Frederick Walter Robinson

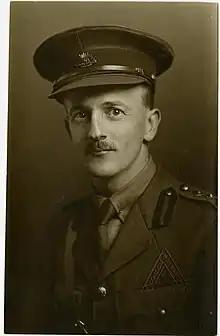
Capt. F. W. Robinson, from the University of Queensland, Fryer Library Collection

After World War I broke out, Robinson organised courses in intelligence at Duntroon until he enlisted in September 1915. Influenced by his religious upbringing and the commandment, 'Thou shalt not kill', he joined the 8th Field Ambulance, Australian Army Medical Corps, Australian Imperial Force. He was commissioned and promoted honorary captain. From January 1917 Robinson served as intelligence officer with the 5th Division. He was mentioned in dispatches. In July 1918 he was appointed to the Australian Corps School in France and the Education Service School in Cambridge. He became assistant director of education, A.I.F. depots in Britain.